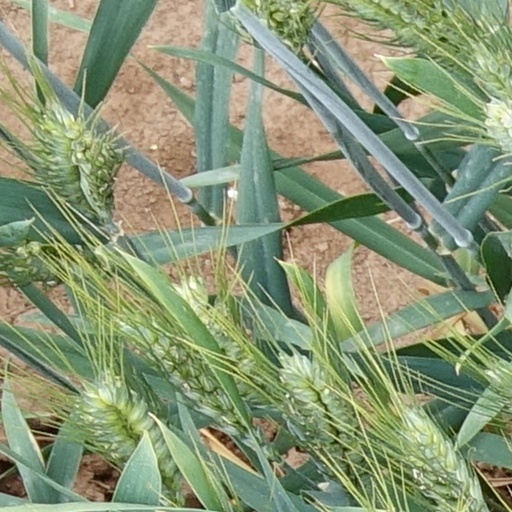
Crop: wheat